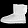
Label: Ankle boot